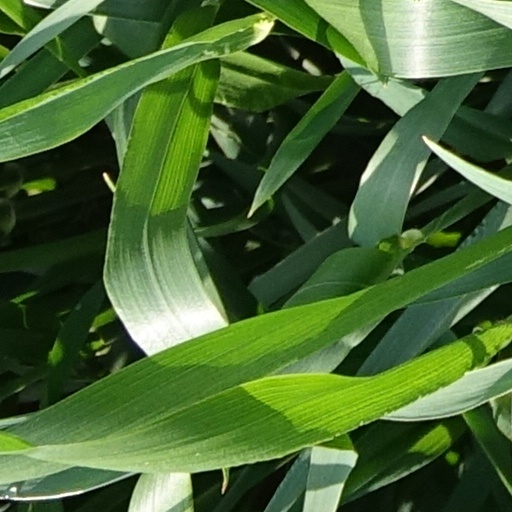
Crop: wheat